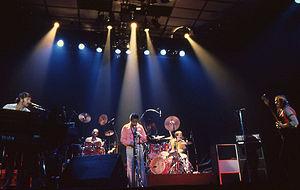
Le Grammy Award for Best Jazz Fusion Performance est un prix décerné chaque année de 1980 à 1991, lors de la cérémonie des Grammy Awards. Il est attribué à un artiste ou à un groupe pour la qualité de la musique de jazz fusion réalisée. Le musicien Pat Metheny est l'artiste ayant été le plus primé dans cette catégorie avec au total six récompenses.